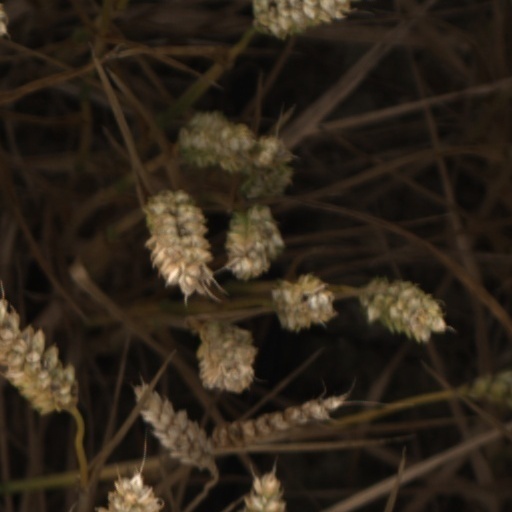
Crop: wheat